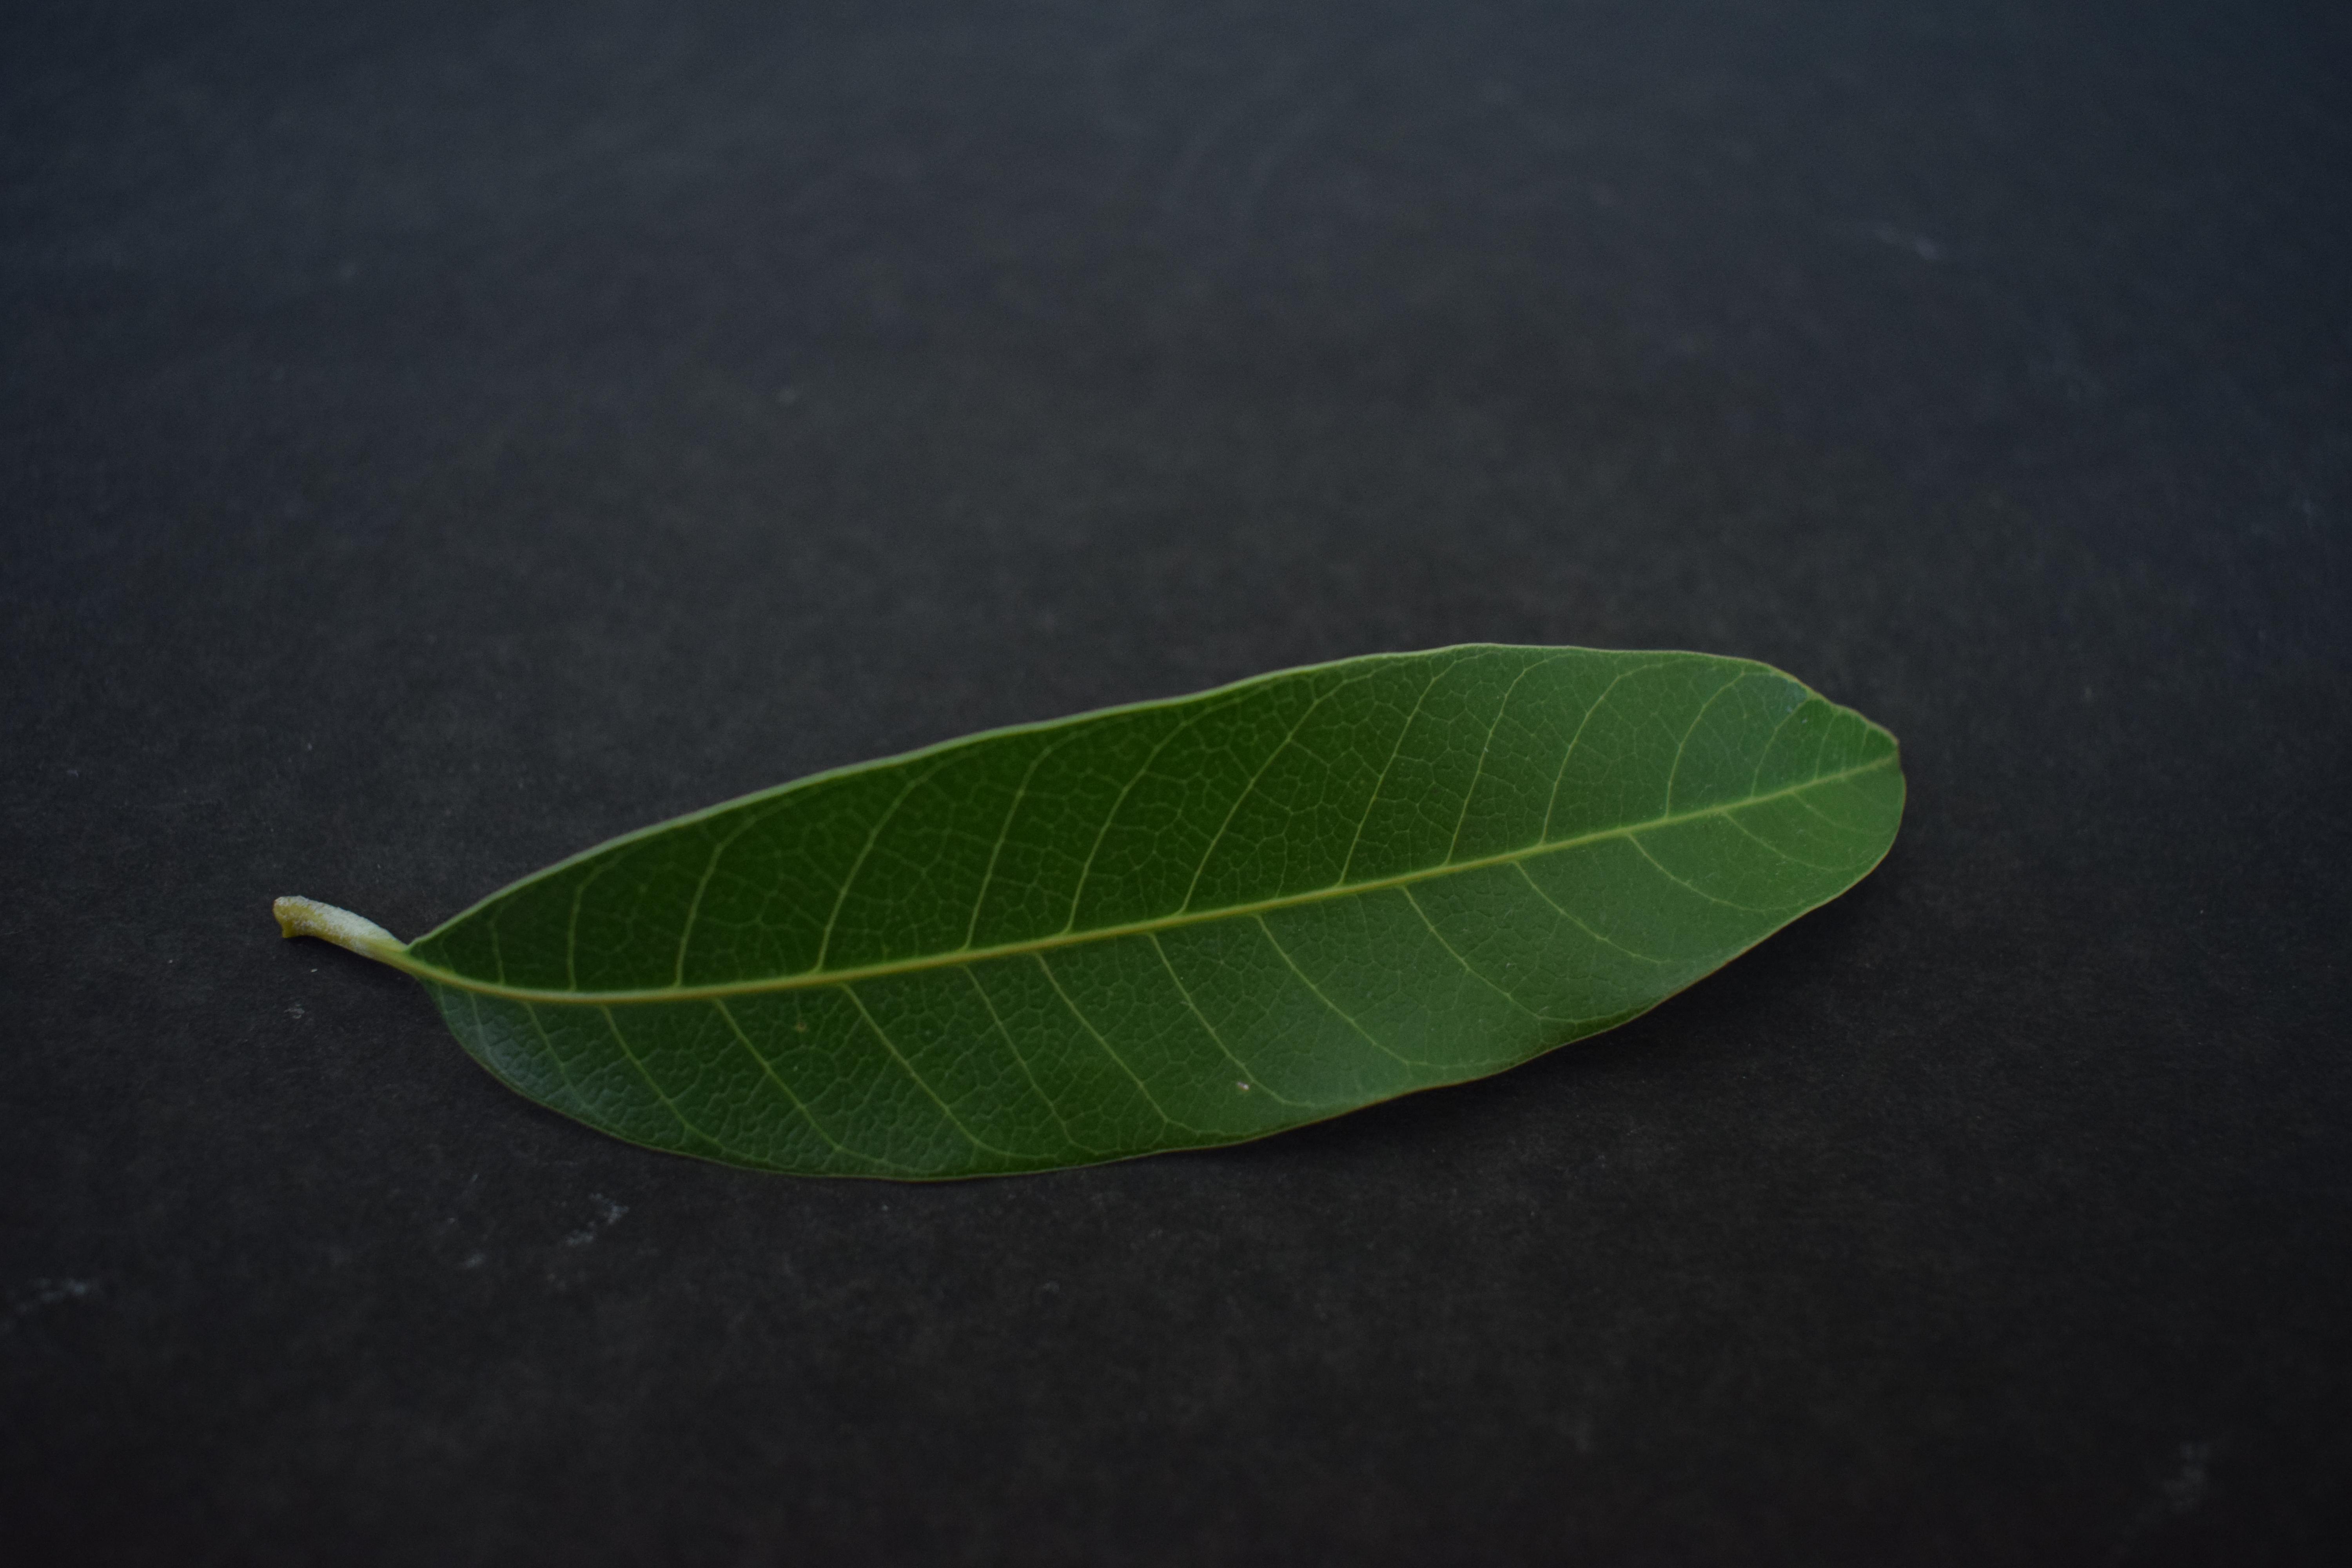
Plant species: Mango